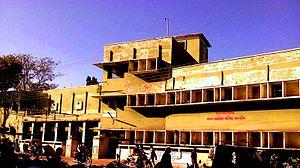
Khargone est une ville indienne située dans le district de Khargone, au sud-ouest de l’État du Madhya Pradesh. En 2011, sa population était de 212 000 habitants.